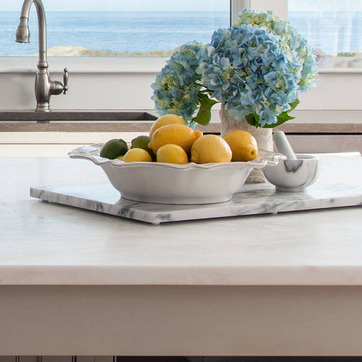
Material: ceramic